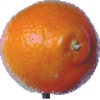
Label: tangelo